Fortress of Sagres

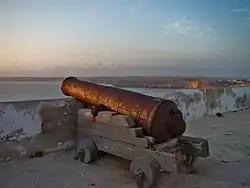
Cannon inside the fortress

Inside the fortress is the Church of "Nossa Senhora da Graça", founded during the time of Henry the Navigator and originally dedicated to Saint Mary.